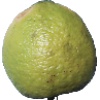
Label: limes